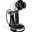
Label: telephone